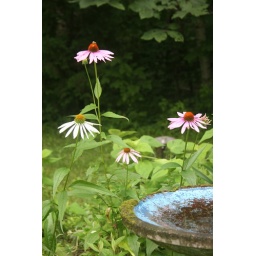
Moss covered bird bath surrounded by wild flowers.